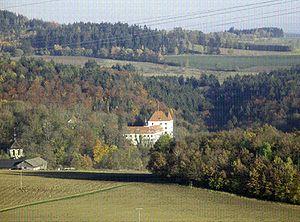
Guttenberg (Oberfranken) / Historie
Schloss Guttenberg
Guttenberg er en kommune i Landkreis Kulmbach, Regierungsbezirk Oberfranken i den tyske delstat Bayern. Dene er en del af Verwaltungsgemeinschaft Untersteinach. Med kun knap 600 indbyggere, er det den mindste selvstændige kommune i Oberfranken.